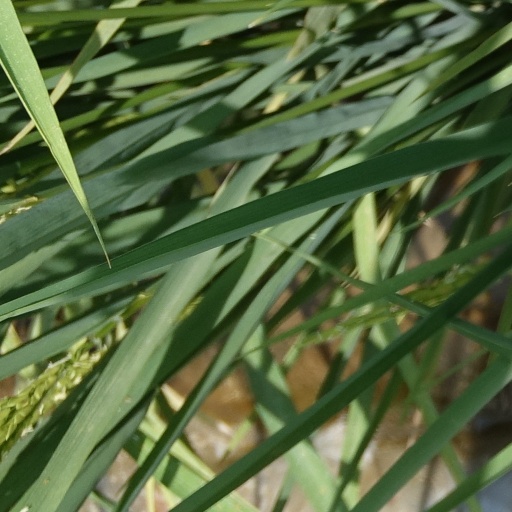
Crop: rice